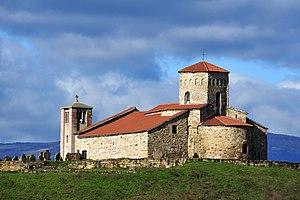
L'église des Saints-Apôtres-Pierre-et-Paul ou église Saint-Pierre est une église de Serbie située sur le site de la ville médiévale de Ras, près de Novi Pazar. Elle a été construite au VIIIᵉ ou au IXᵉ siècle, ce qui en fait l'une des plus anciennes de Serbie. Depuis 1979, elle figure sur la liste du patrimoine mondial de l'UNESCO, avec l'ensemble de Stari Ras et de Sopoćani. Elle est également inscrite sur la liste des monuments culturels d'importance exceptionnelle de la République de Serbie.